Katie Louchheim

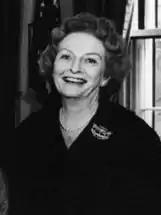
Katie Louchheim

Katie Louchheim (1903–1991) was a 20th-century American diplomat, Democratic National Committee (DNC) vice chair, poet, and writer.